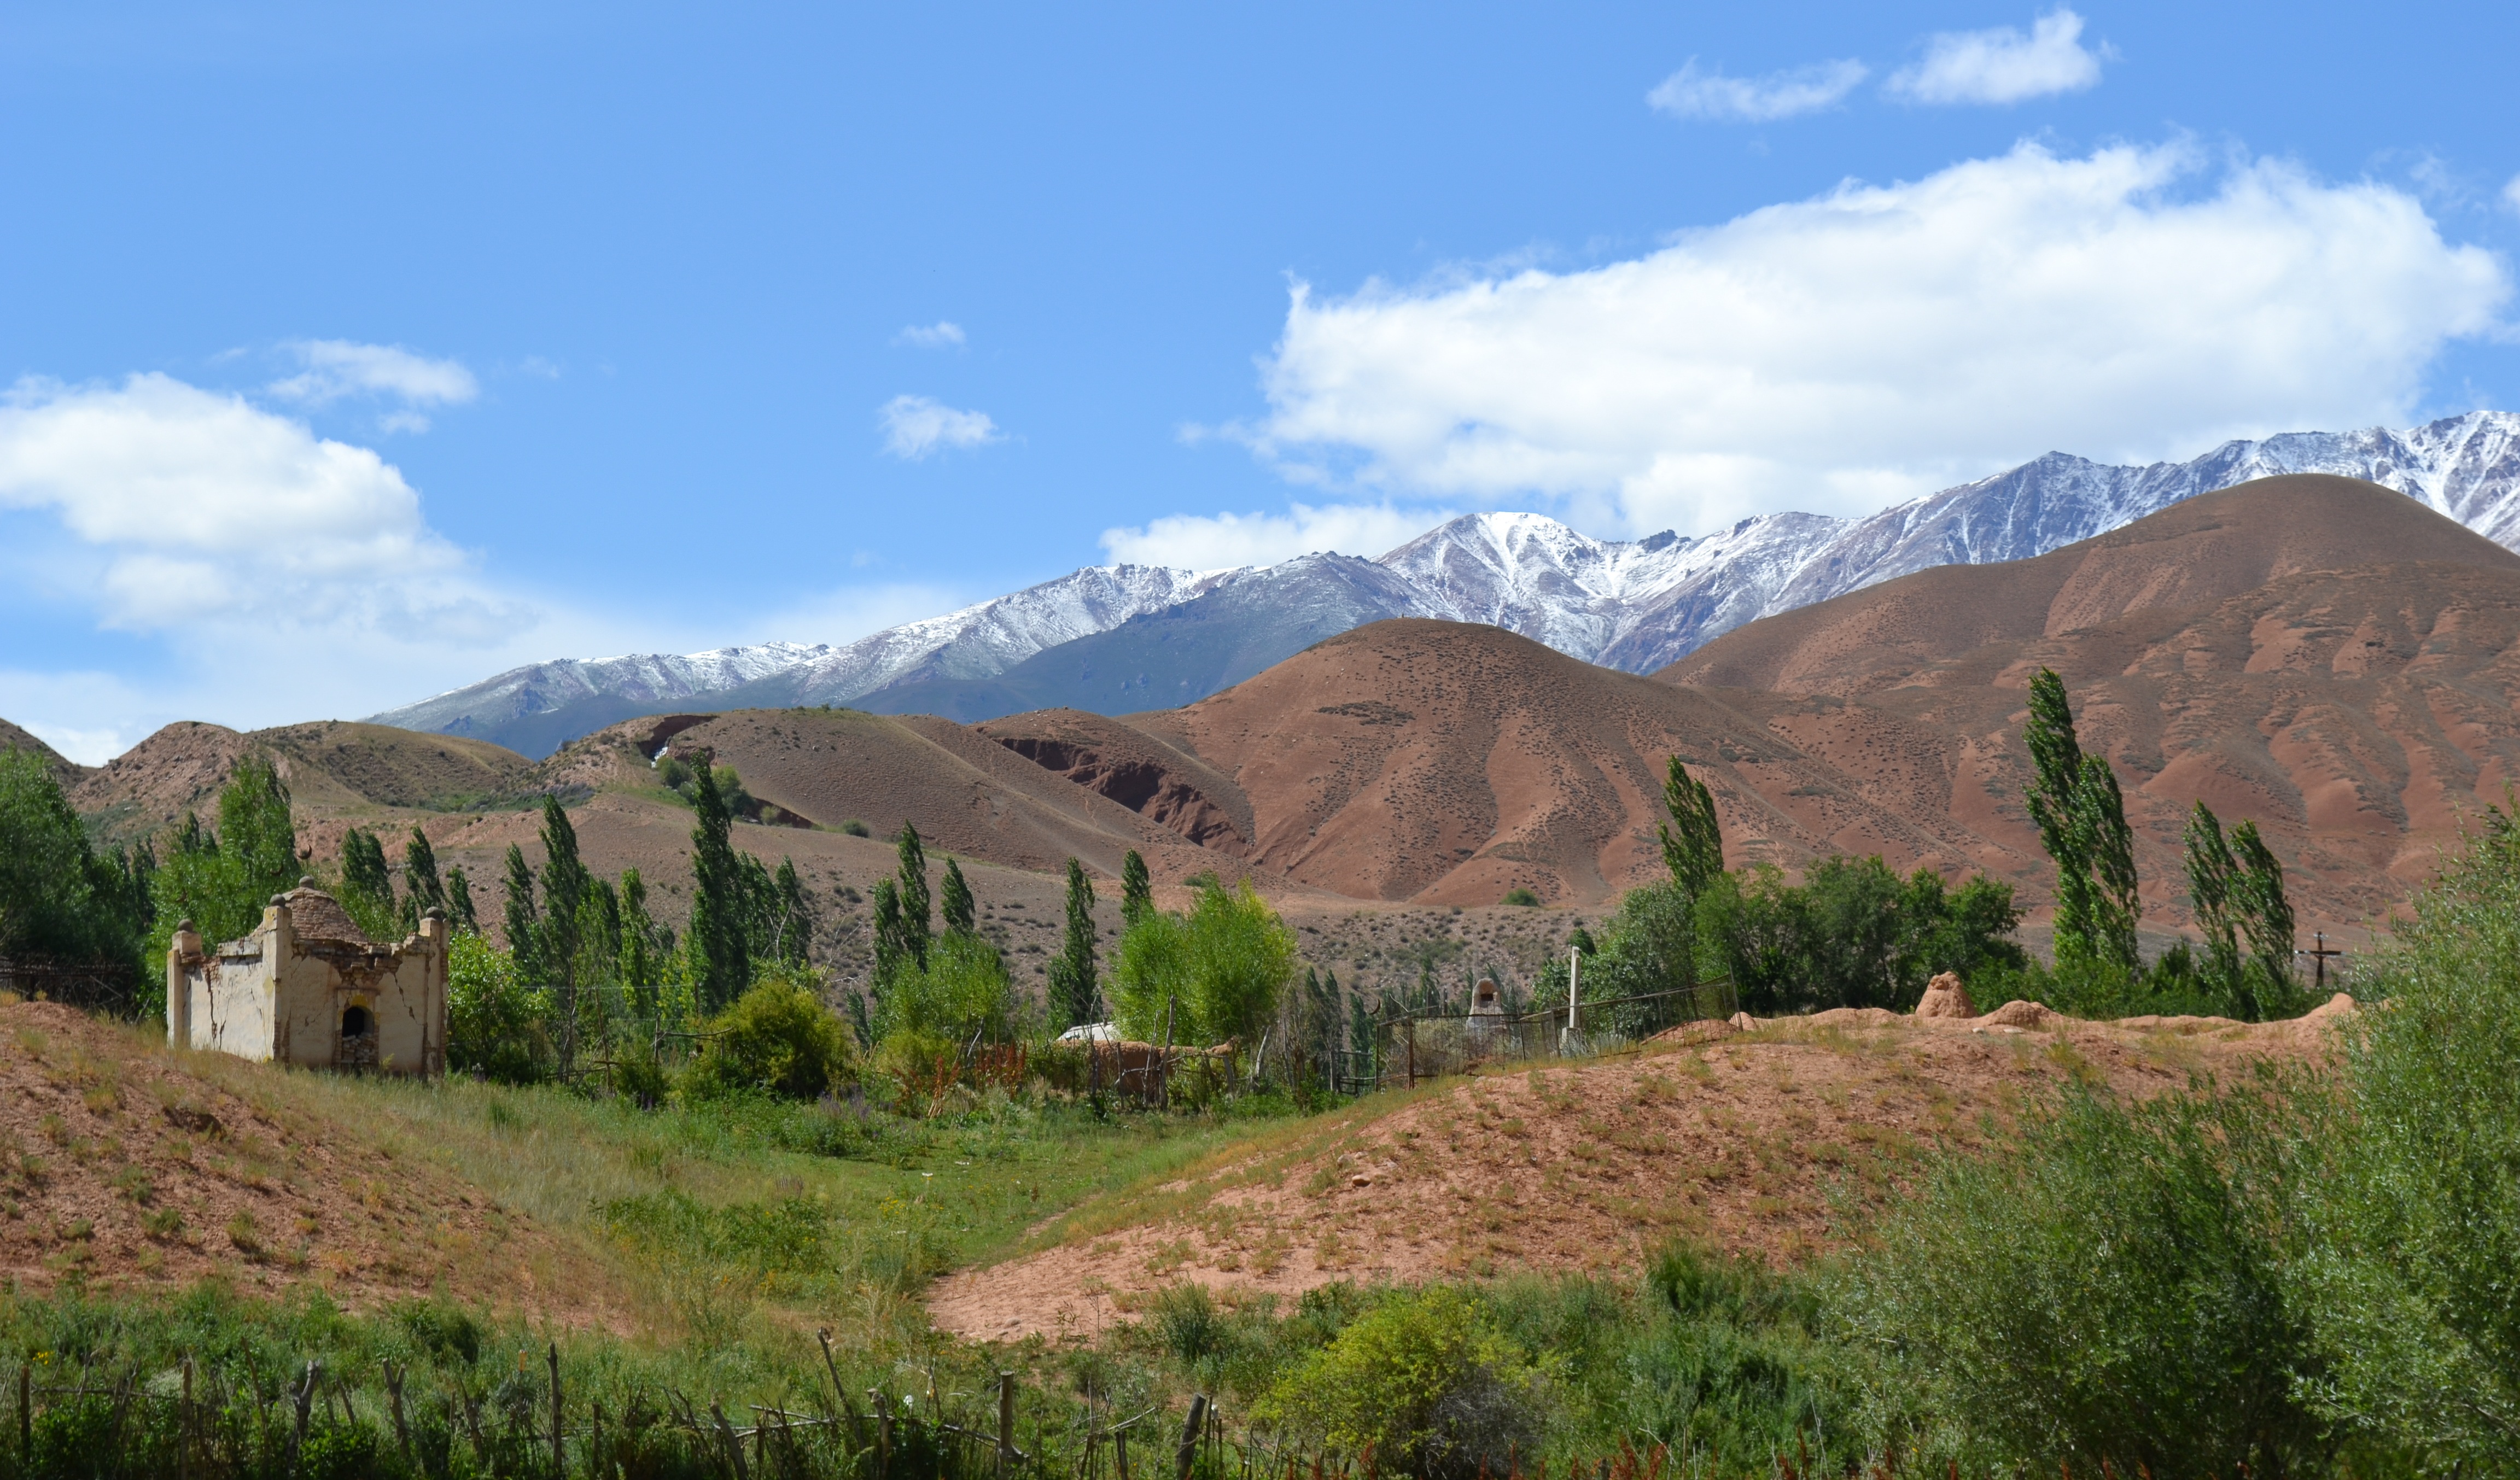
landscape, wilderness, walking, mountain, snow, trail, meadow, hill, valley, mountain range, panorama, highland, ridge, mountains, plateau, fell, loch, ecosystem, landform, kyrgyzstan, mountain pass, geographical feature, mountainous landforms